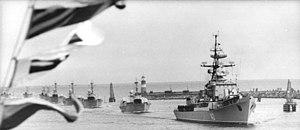
true